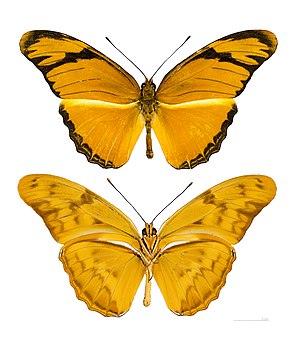
Dryas iulia, le Flambeau, unique espèce du genre Dryas, est un lépidoptère appartenant à la famille des Nymphalidae et à la sous-famille des Heliconiinae.